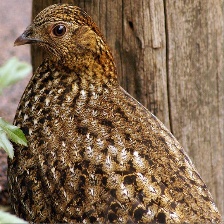
Species: CABOTS TRAGOPAN
Scientific name: TRAGOPAN CABOTI